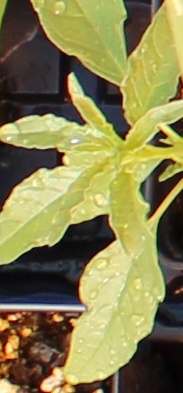
Label: Waterhemp